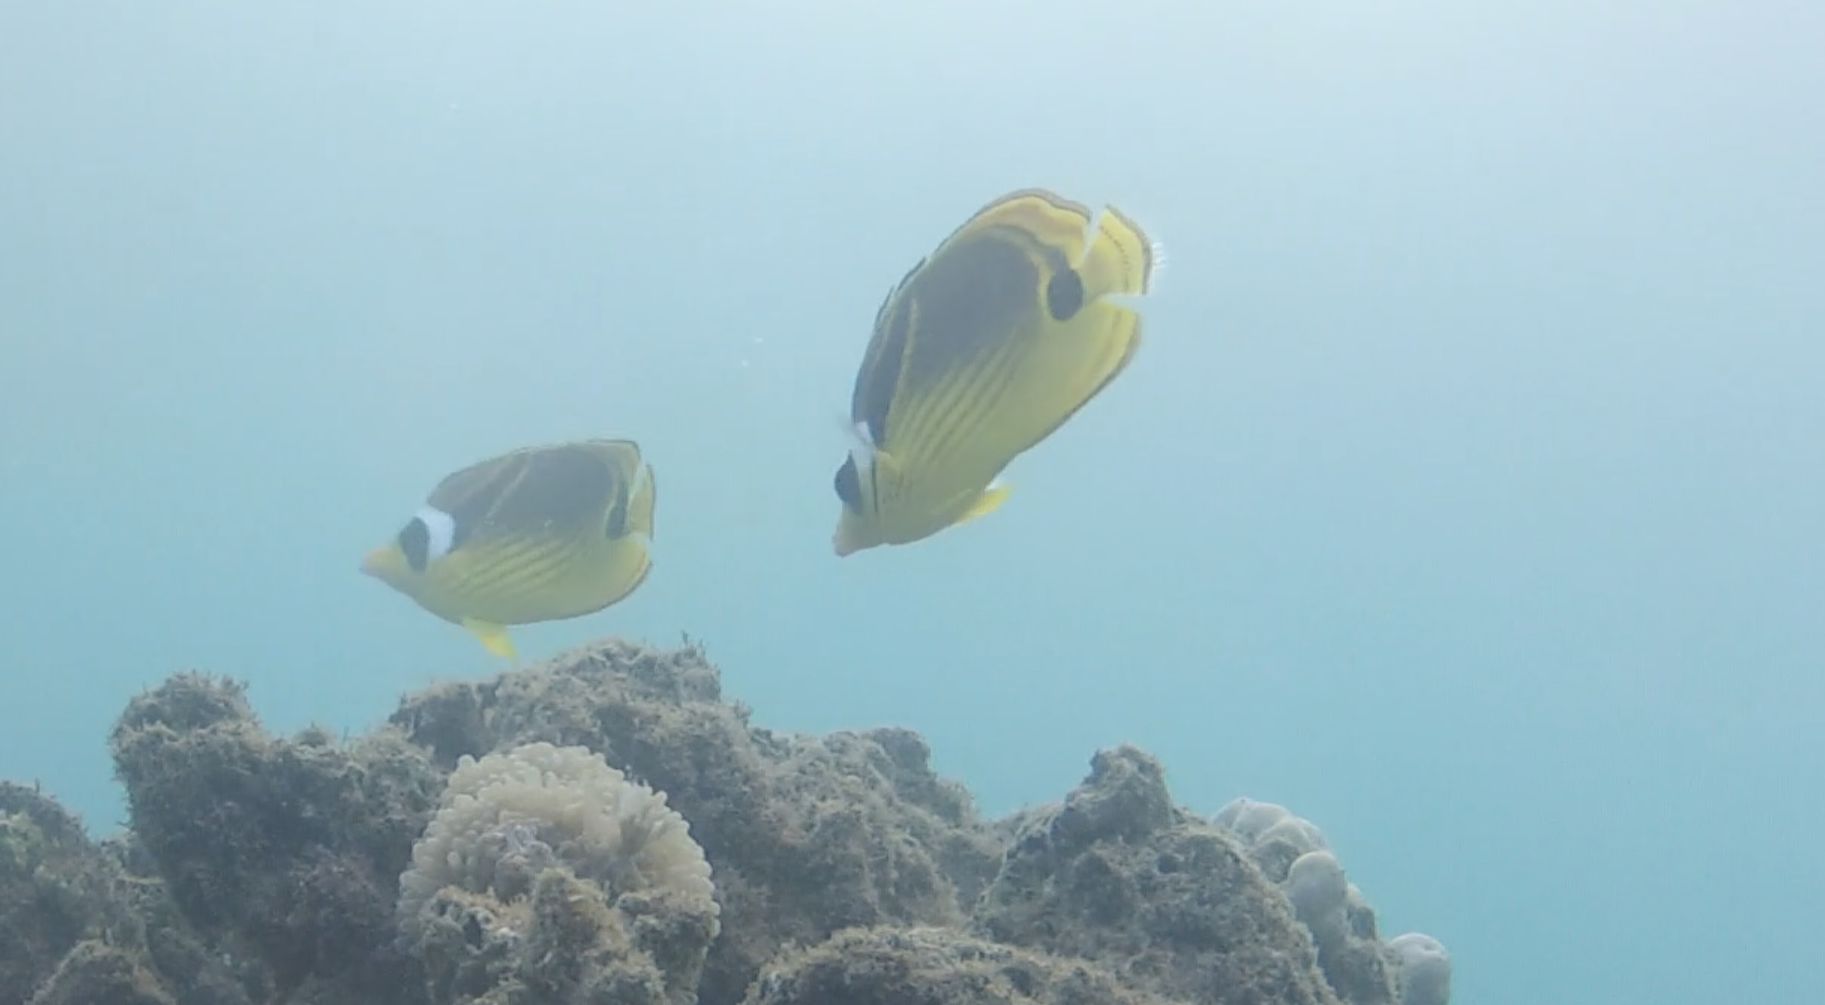
Chaetodon lunula (Raccoon Butterflyfish)